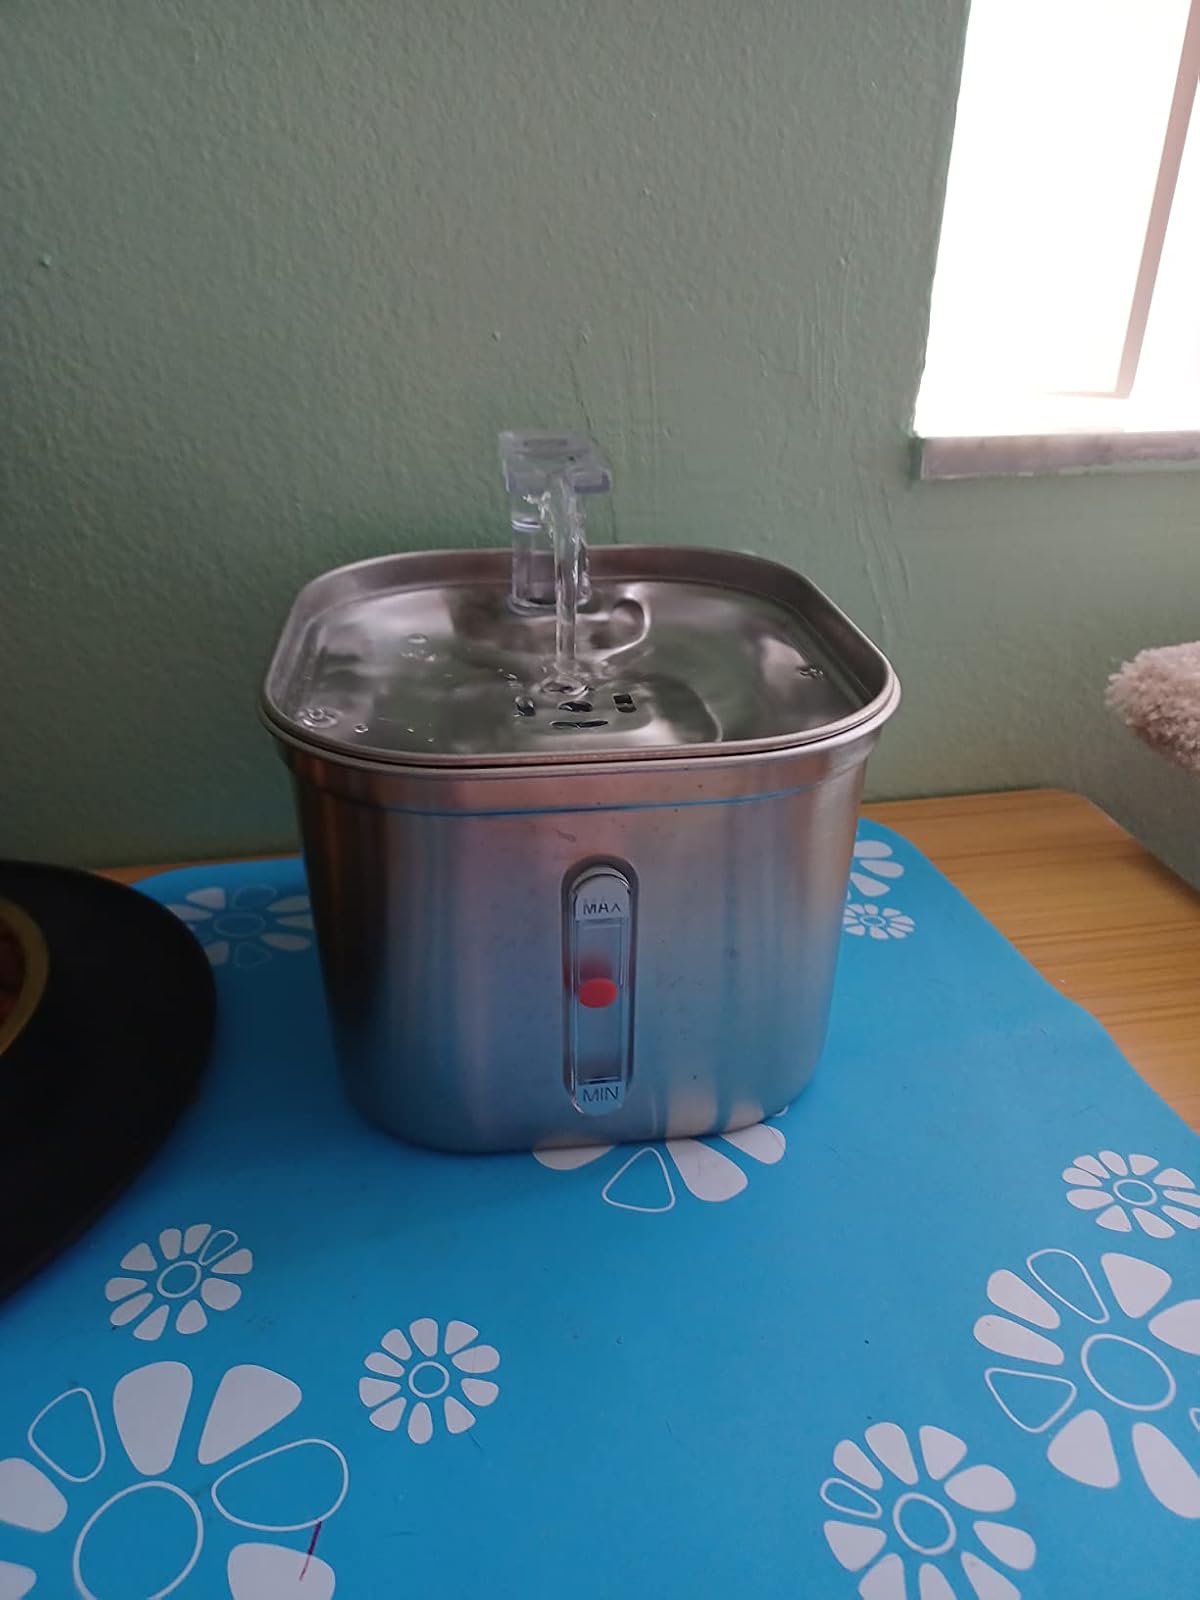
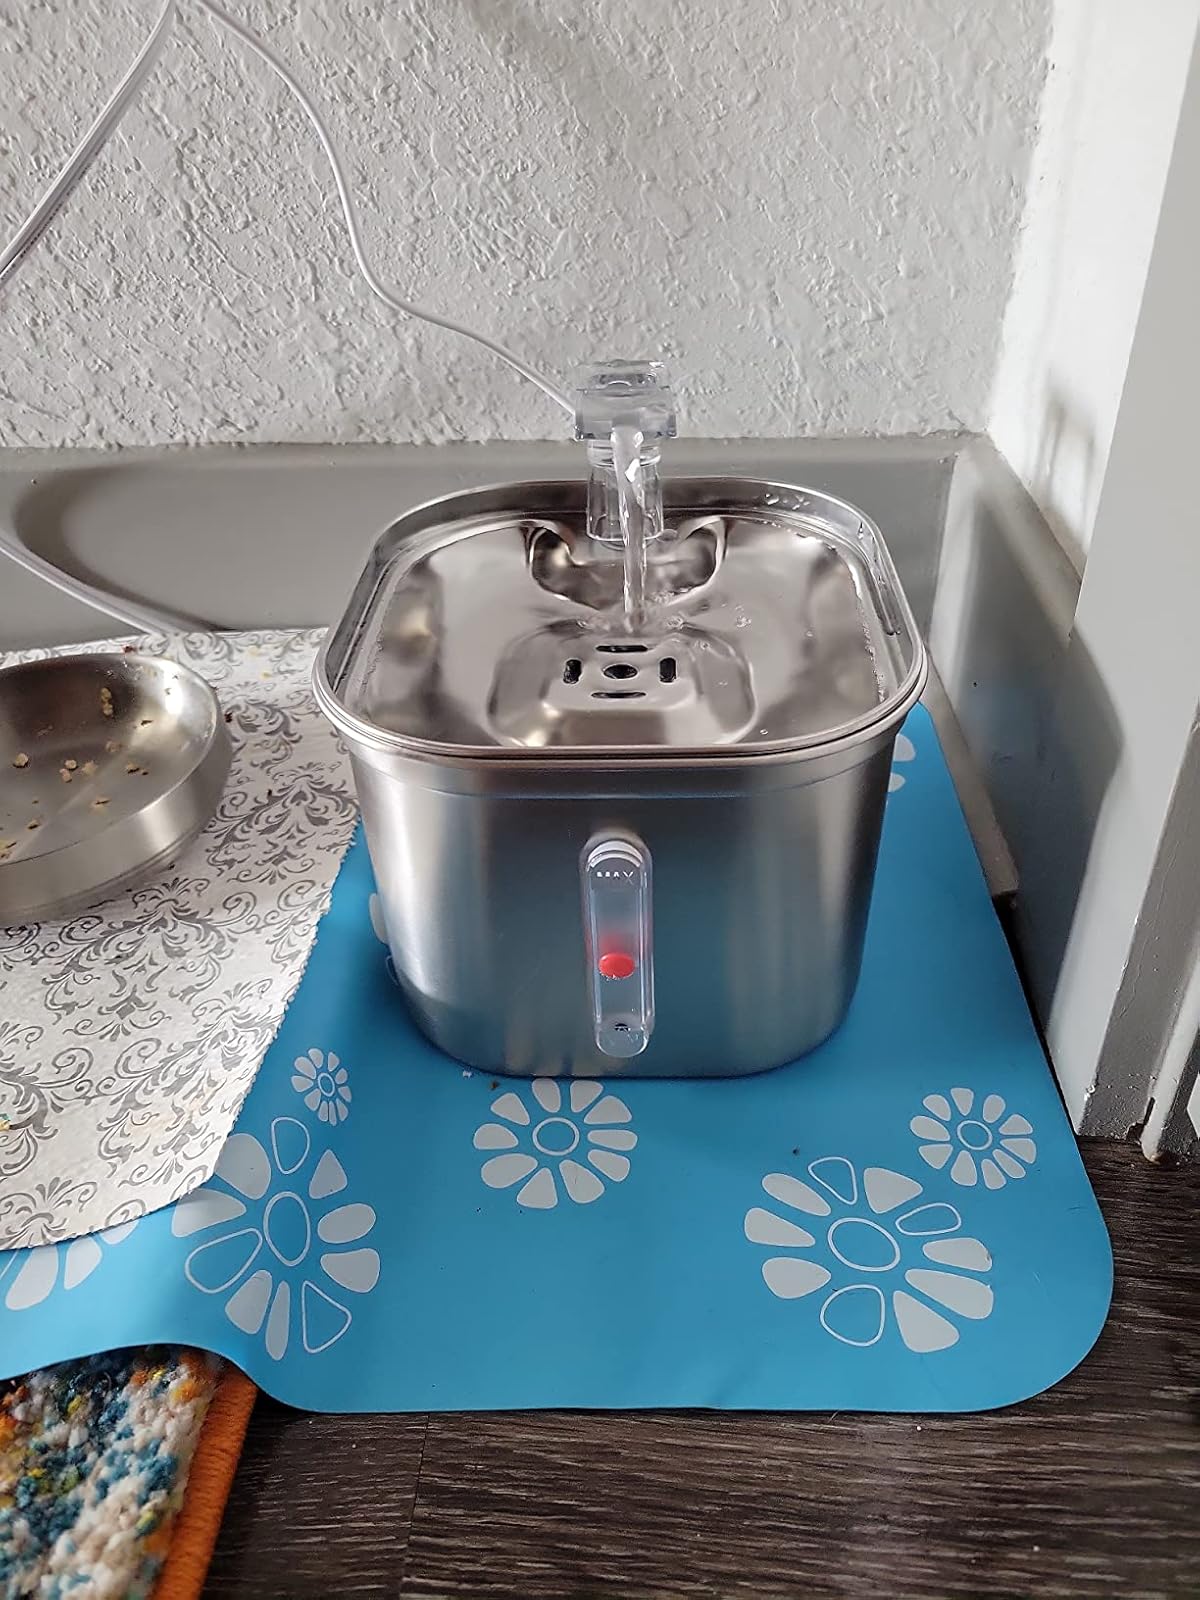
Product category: items_bowl
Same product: yes